Anthony Gaggi

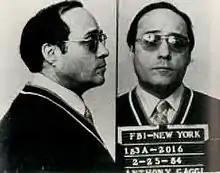
Mug shot of Gaggi in 1984

Anthony Frank Gaggi (born Antonino Frank Gaggi; August 7, 1925 – April 17, 1988), better known as Nino Gaggi, was an American mobster who was a caporegime in the Gambino crime family. Based in Canarsie, Gaggi was a criminal mentor to Roy DeMeo and a longtime partner of the infamous DeMeo crew.